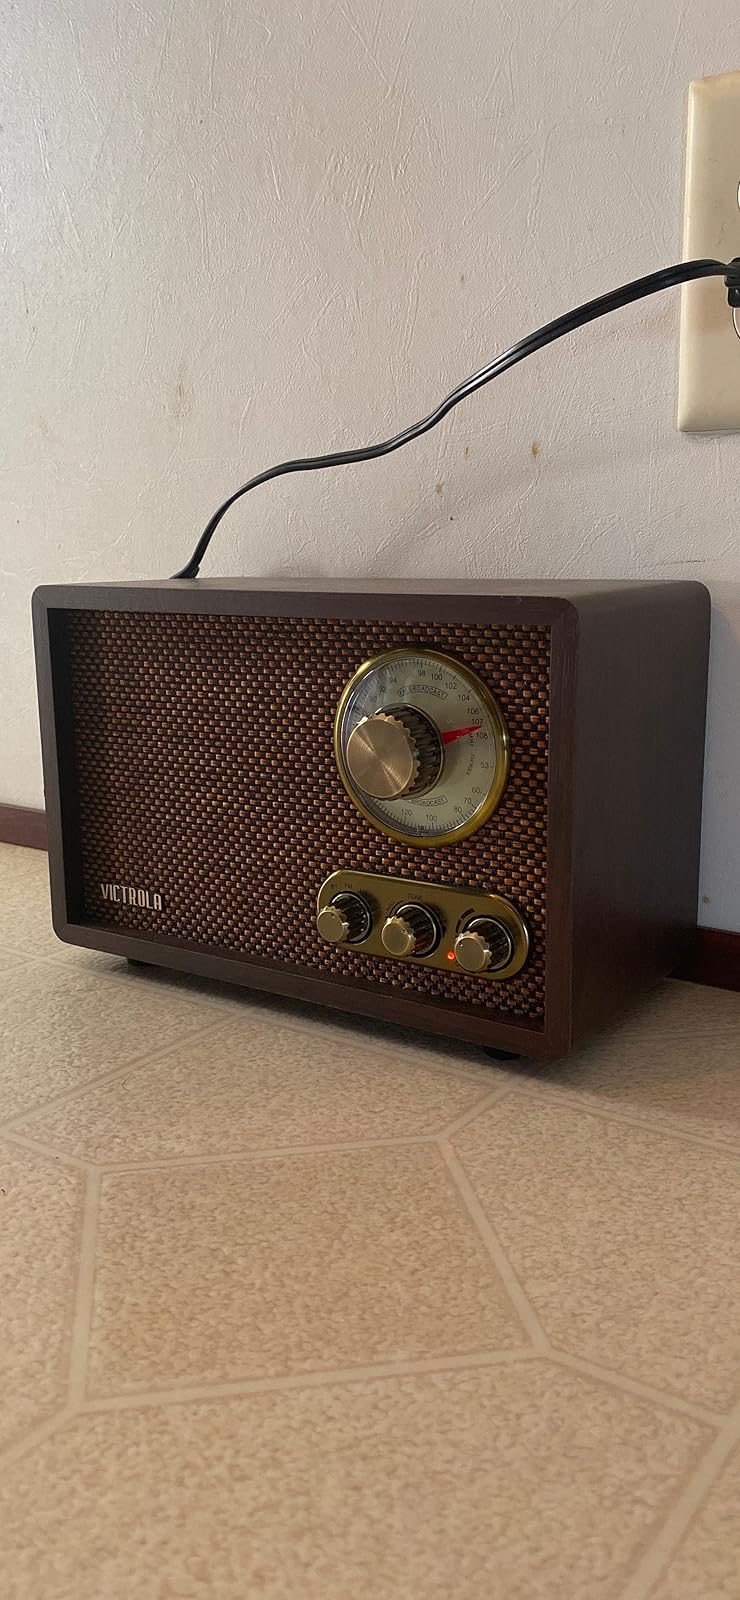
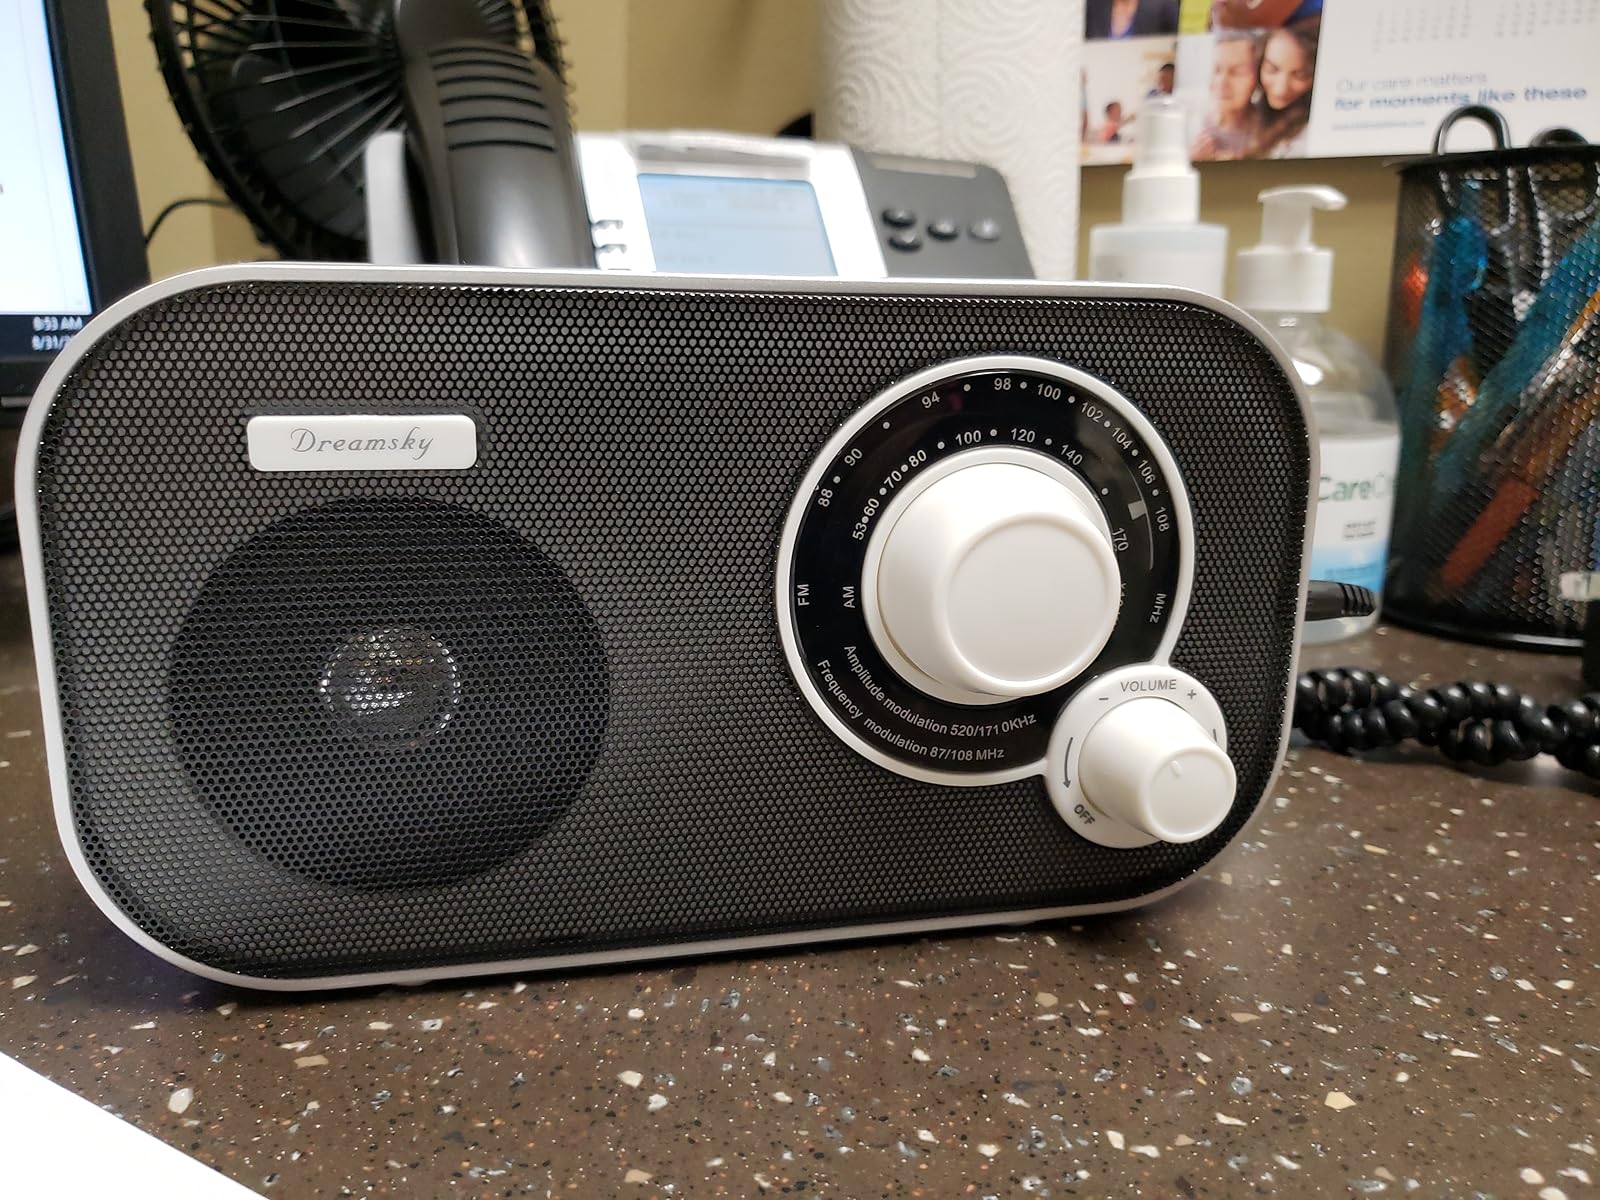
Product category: radio
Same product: no